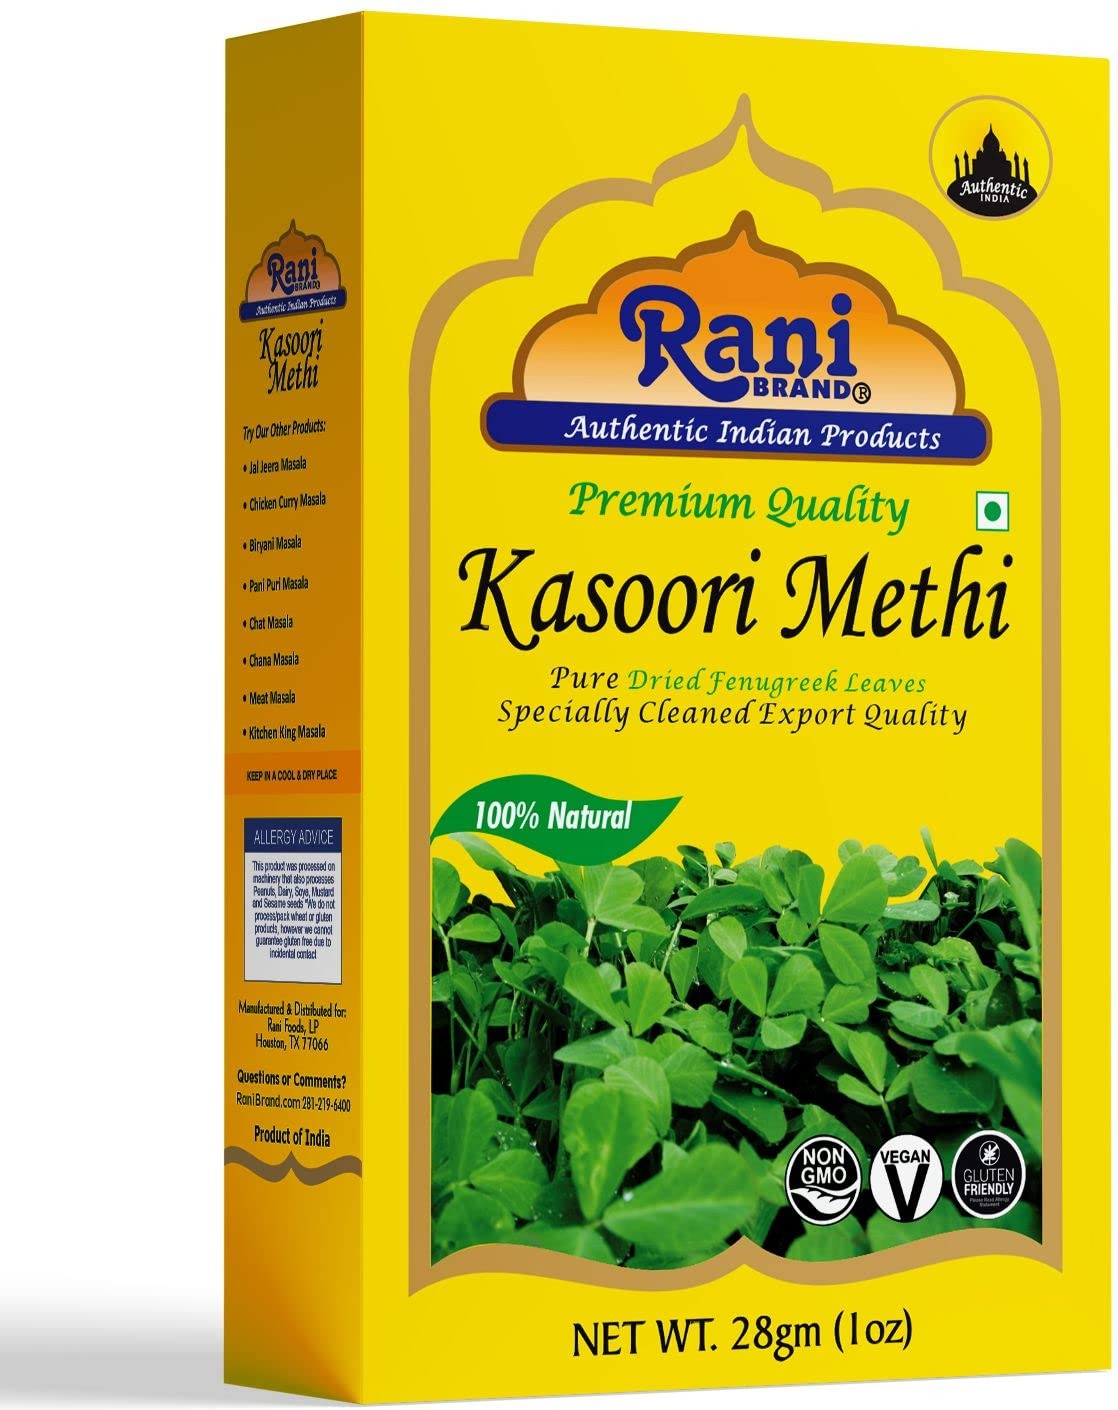
Item Name: Rani Fenugreek Leaves Dried (Kasoori Methi) 1oz (28g) ~ All Natural | Vegan | Gluten Friendly | NON-GMO | Indian Origin
Bullet Point 1: You'll LOVE our Dried Fenugreek Leaves by Rani Brand--Here's Why:
Bullet Point 2: 🌿100% Natural, Non-GMO, No Preservatives, Vegan, Gluten Friendly, PREMIUM Gourmet Food Grade Spice.
Bullet Point 3: 🌿Packed in a no barrier Plastic Bag, wraps back up in the box for easy storage. Let us tell you how important that is when using this, potent of all Indian Spices!
Bullet Point 4: 🌿Rani is a USA based company selling spices for over 40 years, buy with confidence!
Bullet Point 5: 🌿Net Wt. 1oz (28g), Authentic Indian Product, Product of India Alternative Name (Indian) Kasoori Methi
Product Description: Fenugreek is Native to the eastern Mediterranean and is cultivated widely in India, Pakistan, Morocco, France and Argentina. Fenugreek is a favorite spice in South India and Sri Lanka, where it is not limited to curries, but may also be found in chutneys, lentil dishes, pickles, and vegetables. The strong aromatic aroma of fenugreek is similar to that of celery and is a dominate ingredient in curry powders.
Value: 1.0
Unit: Ounce

Price: 7.49